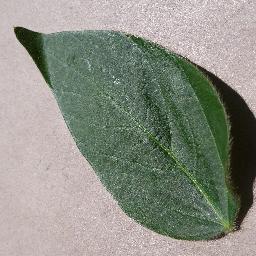
Label: Soybean___healthy